Castlenalacht Stone Row

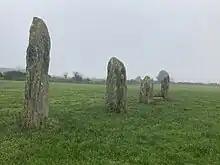
Castlenalacht Stone row

Like all stone rows in Ireland, the Castlenalacht stones were erected in the Bronze Age (c. 3000–4000 years ago, during the same period that stone circles were built) and is aligned on a north-east/south-west axis, with the largest stone positioned at the south-east side. Unusually, the Castlenalacht stones are positioned slightly off their axis. The precise functions of these constructions are unknown; most archaeologists assume a ceremonial or ritualistic purpose.